Beef bourguignon

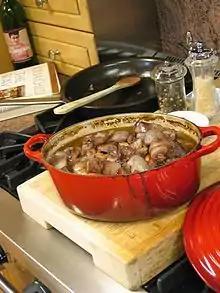
Beef bourguignon cooked in a Dutch oven

Beef bourguignon or bœuf bourguignon, also called beef Burgundy, and bœuf à la Bourguignonne, is a French stew of beef braised in red wine, often red Burgundy, and beef stock, typically flavored with carrots, onions, garlic, and a "bouquet garni", and garnished with pearl onions and mushrooms.